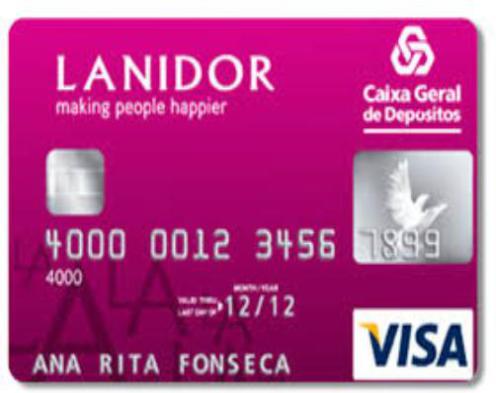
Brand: lanidor
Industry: Clothes